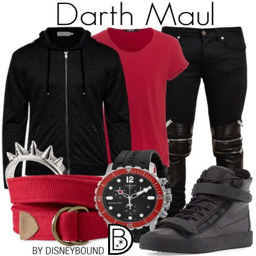
get ready for weekends with the contest !